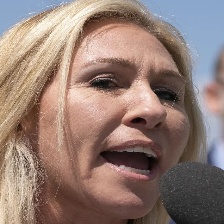
Species: LOONEY BIRDS
Scientific name: LUNATICUS AMERICONIS